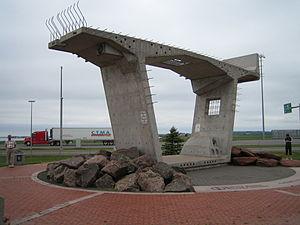
Le pont de la Confédération relie depuis 1997 l'île-du-Prince-Édouard et le Nouveau-Brunswick en enjambant le détroit de Northumberland sur la côte est du Canada. Avec ses 12,9 km, c'est le plus long pont au-dessus d'une étendue maritime prise par les glaces dans le monde. La route à deux voies de 11 m de large fait partie de la Route transcanadienne entre Borden-Carleton, à l'Île-du-Prince-Édouard, et une pointe juste à l'ouest de Cap-Tourmentin, au Nouveau-Brunswick. C'est un pont en poutre-caisson, comptant 62 travées de 250 m de portée chacune, en béton. La plus grande partie du pont courbe est à 40 mètres au-dessus de l'eau, mais il contient une section à 60 mètres de hauteur pour permettre le passage des bateaux.